Graham Coast

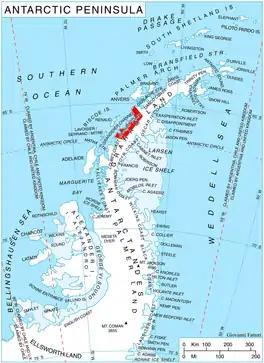
Location of Graham Coast on the Antarctic Peninsula.

Graham Coast is the portion of the west coast of Graham Land in Antarctic Peninsula, extending 172 km between Cape Bellue to the southwest and Cape Renard to the northeast.